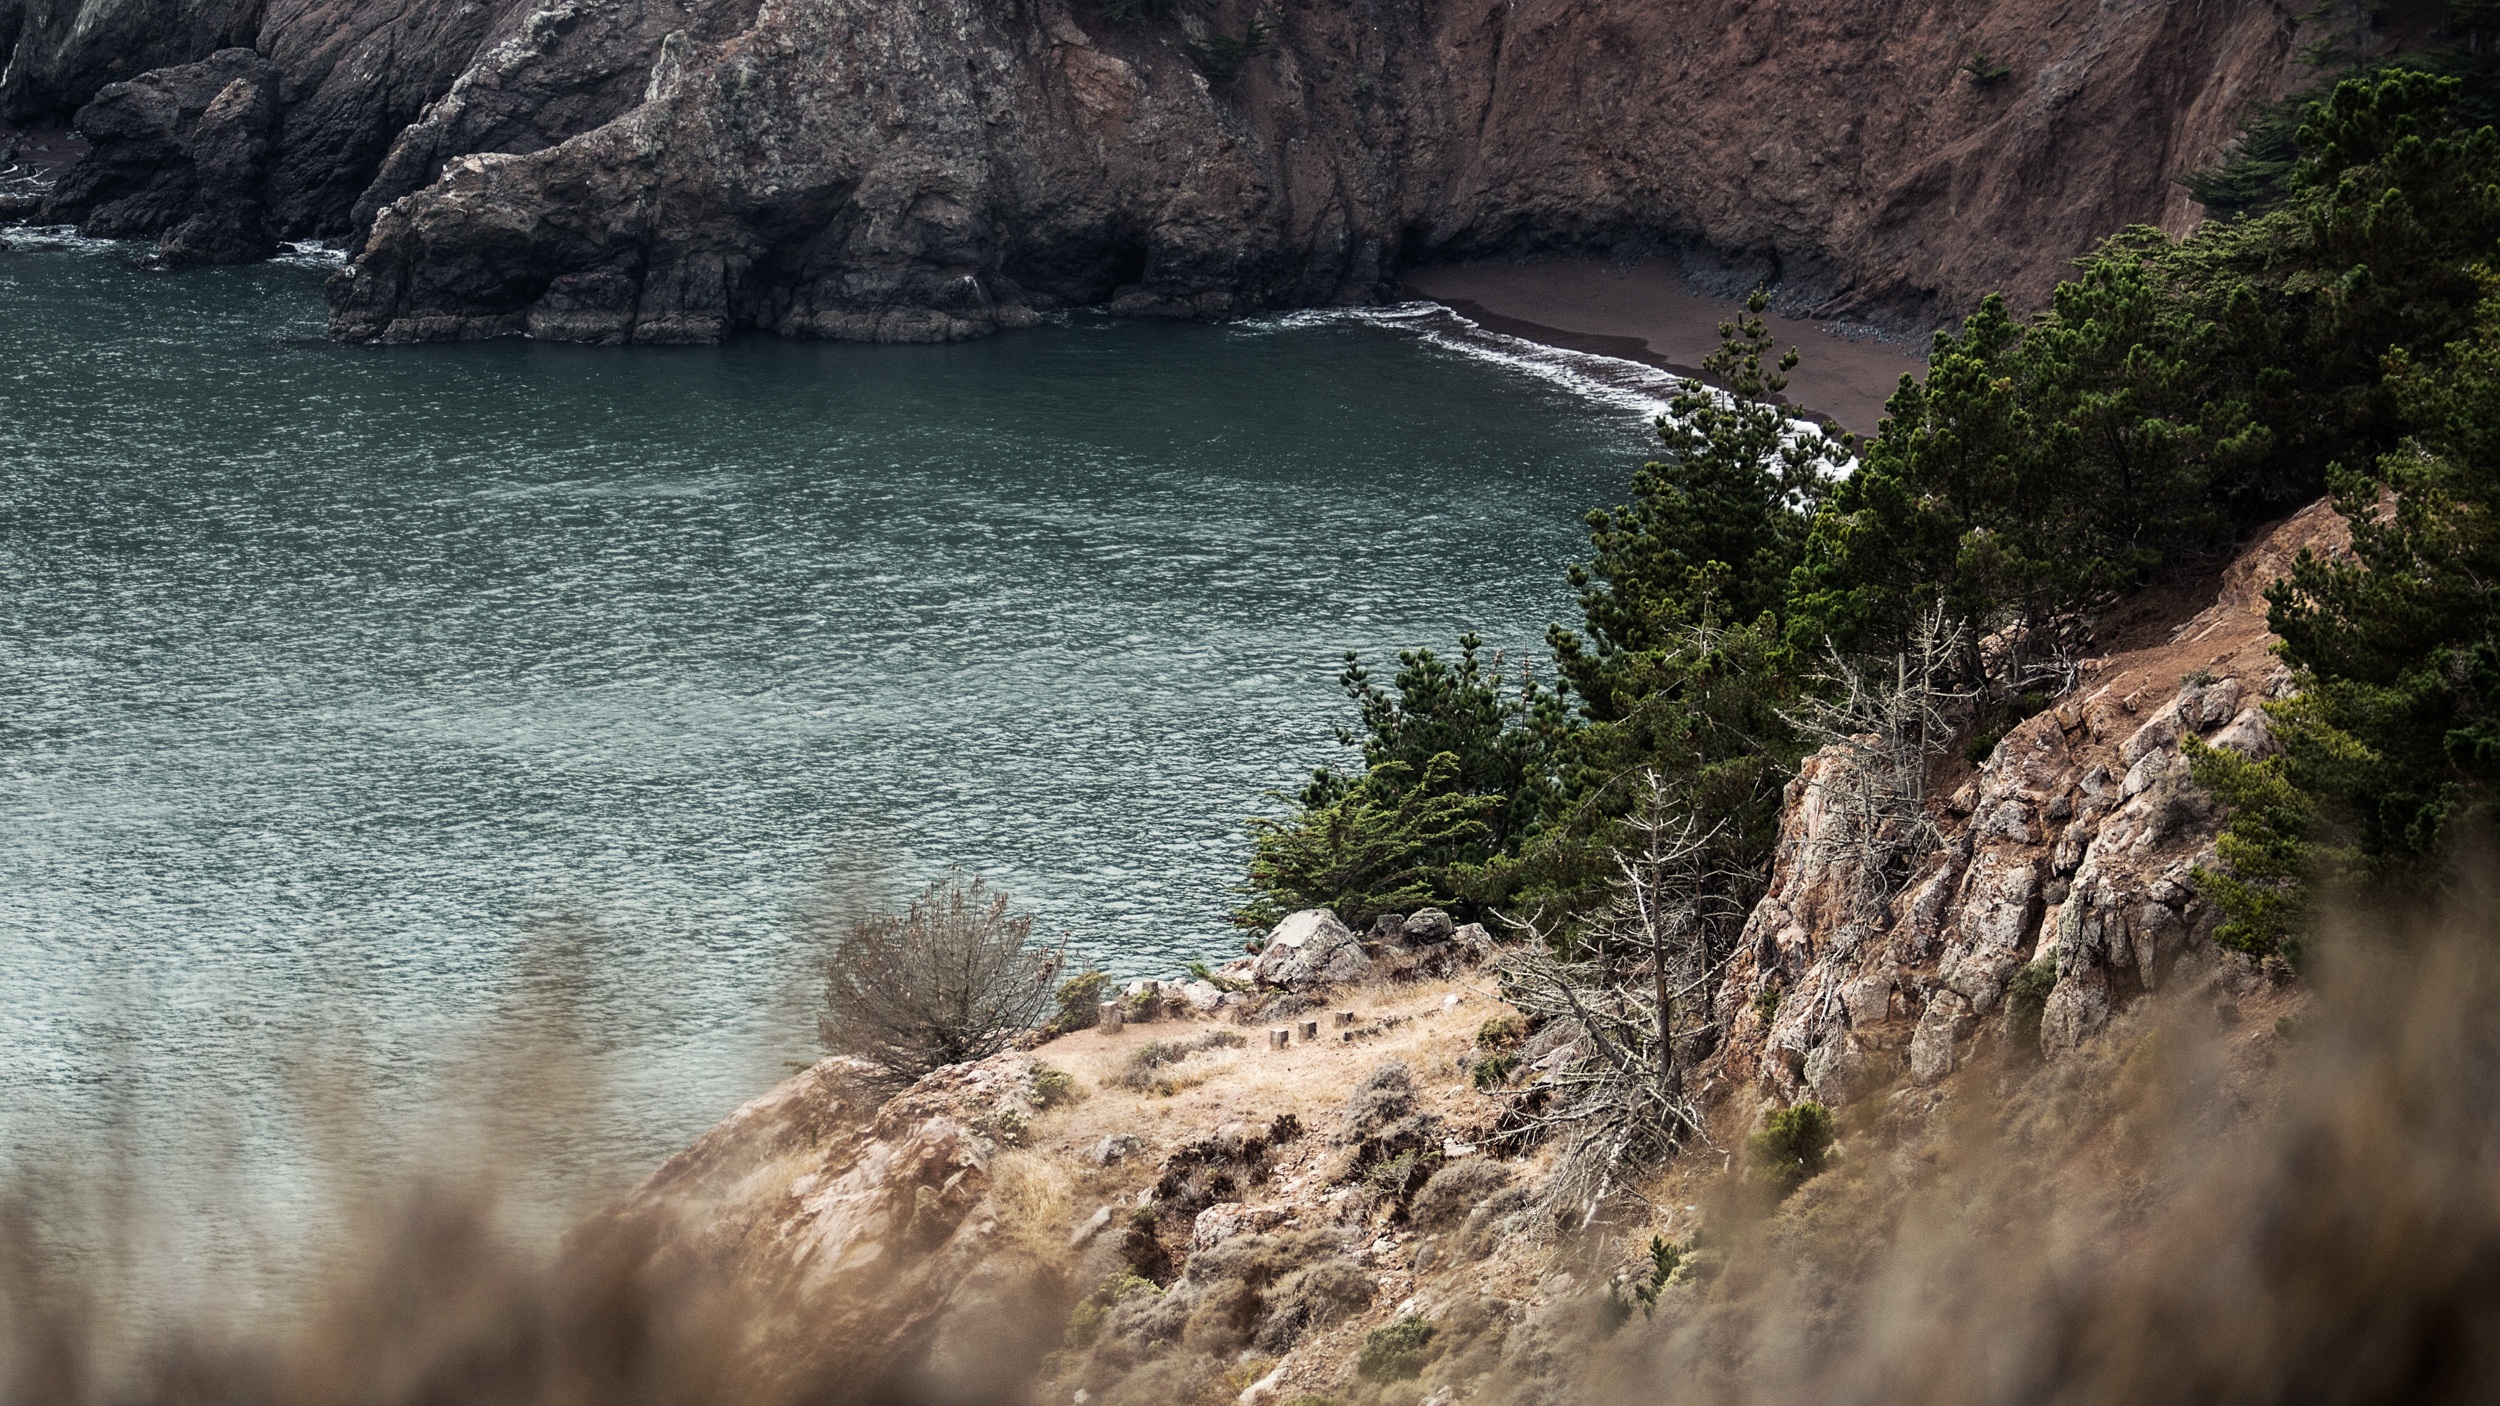
landscape, sea, coast, water, nature, rock, wilderness, mountain, lake, adventure, river, cliff, reservoir, terrain, body of water, loch, water feature